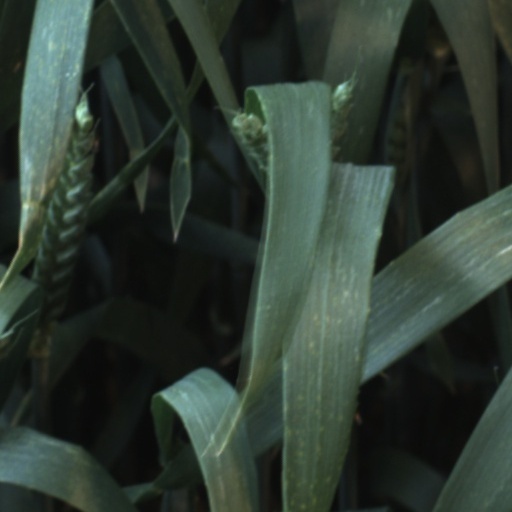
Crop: wheat